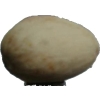
Label: pistachio